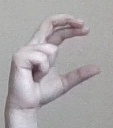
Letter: thal